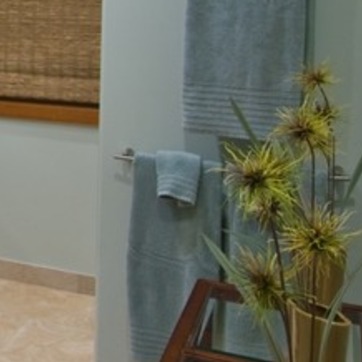
Material: fabric